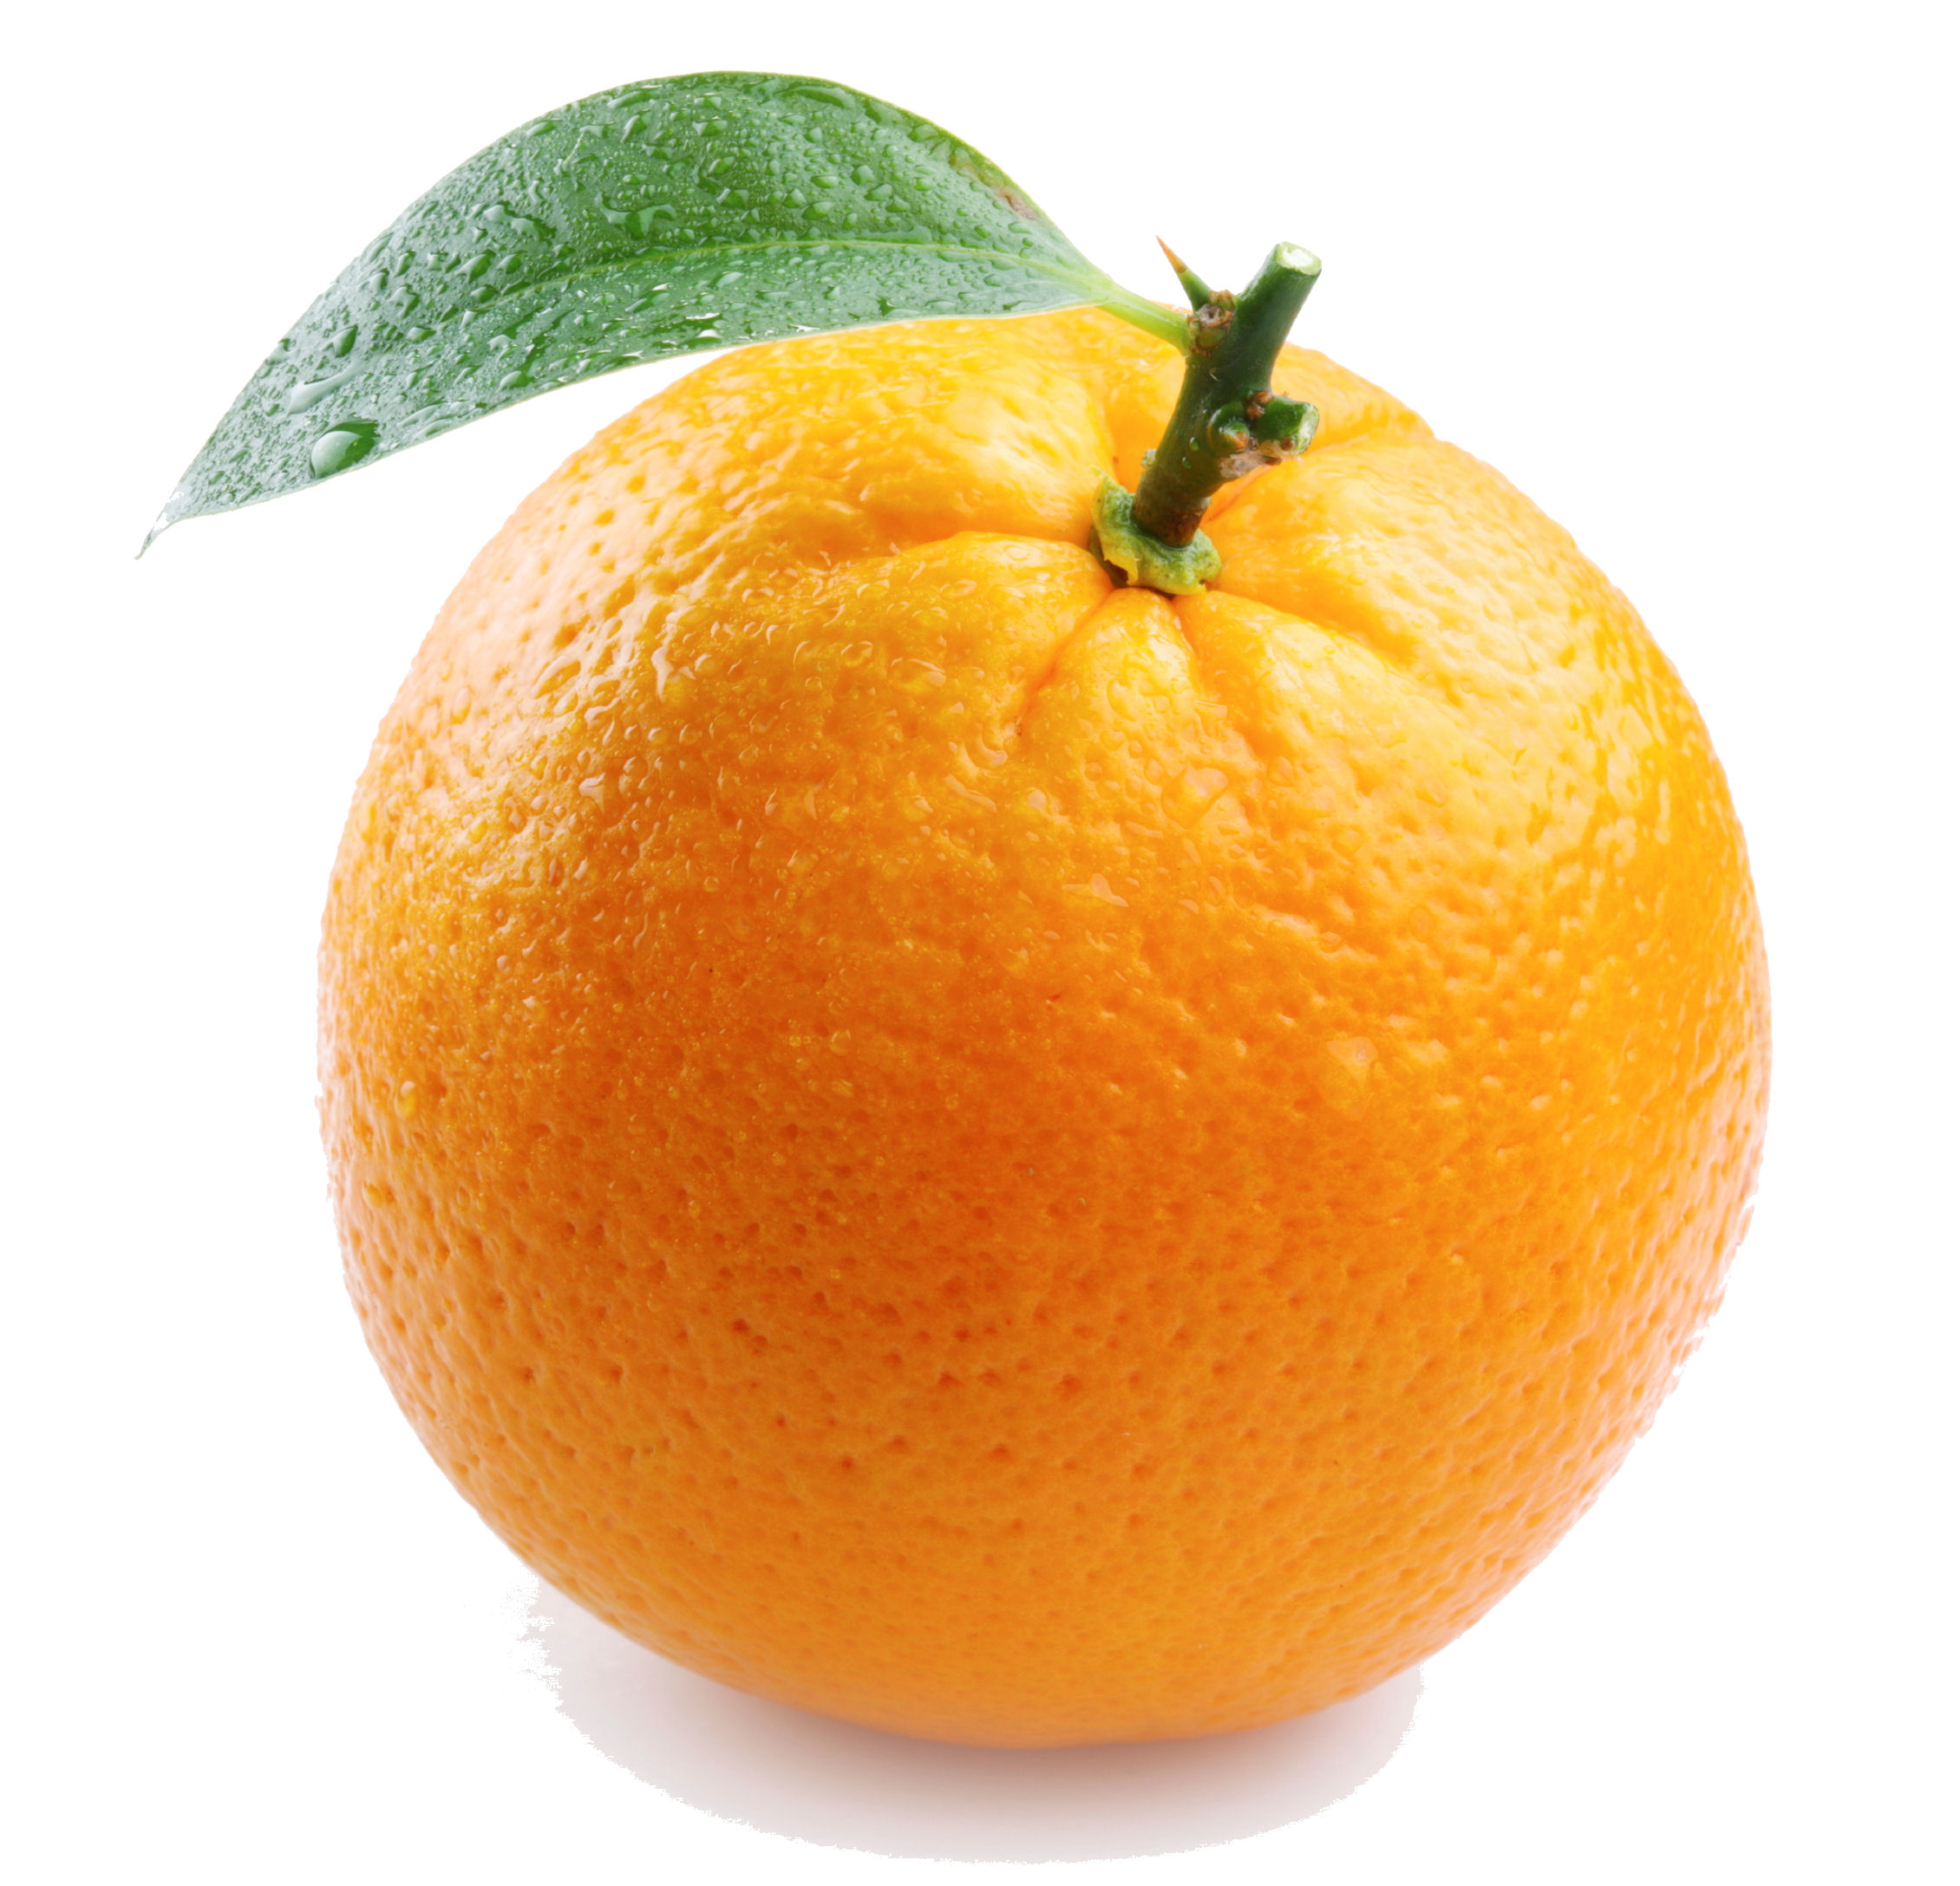
Label: Orange